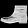
Label: Ankle boot